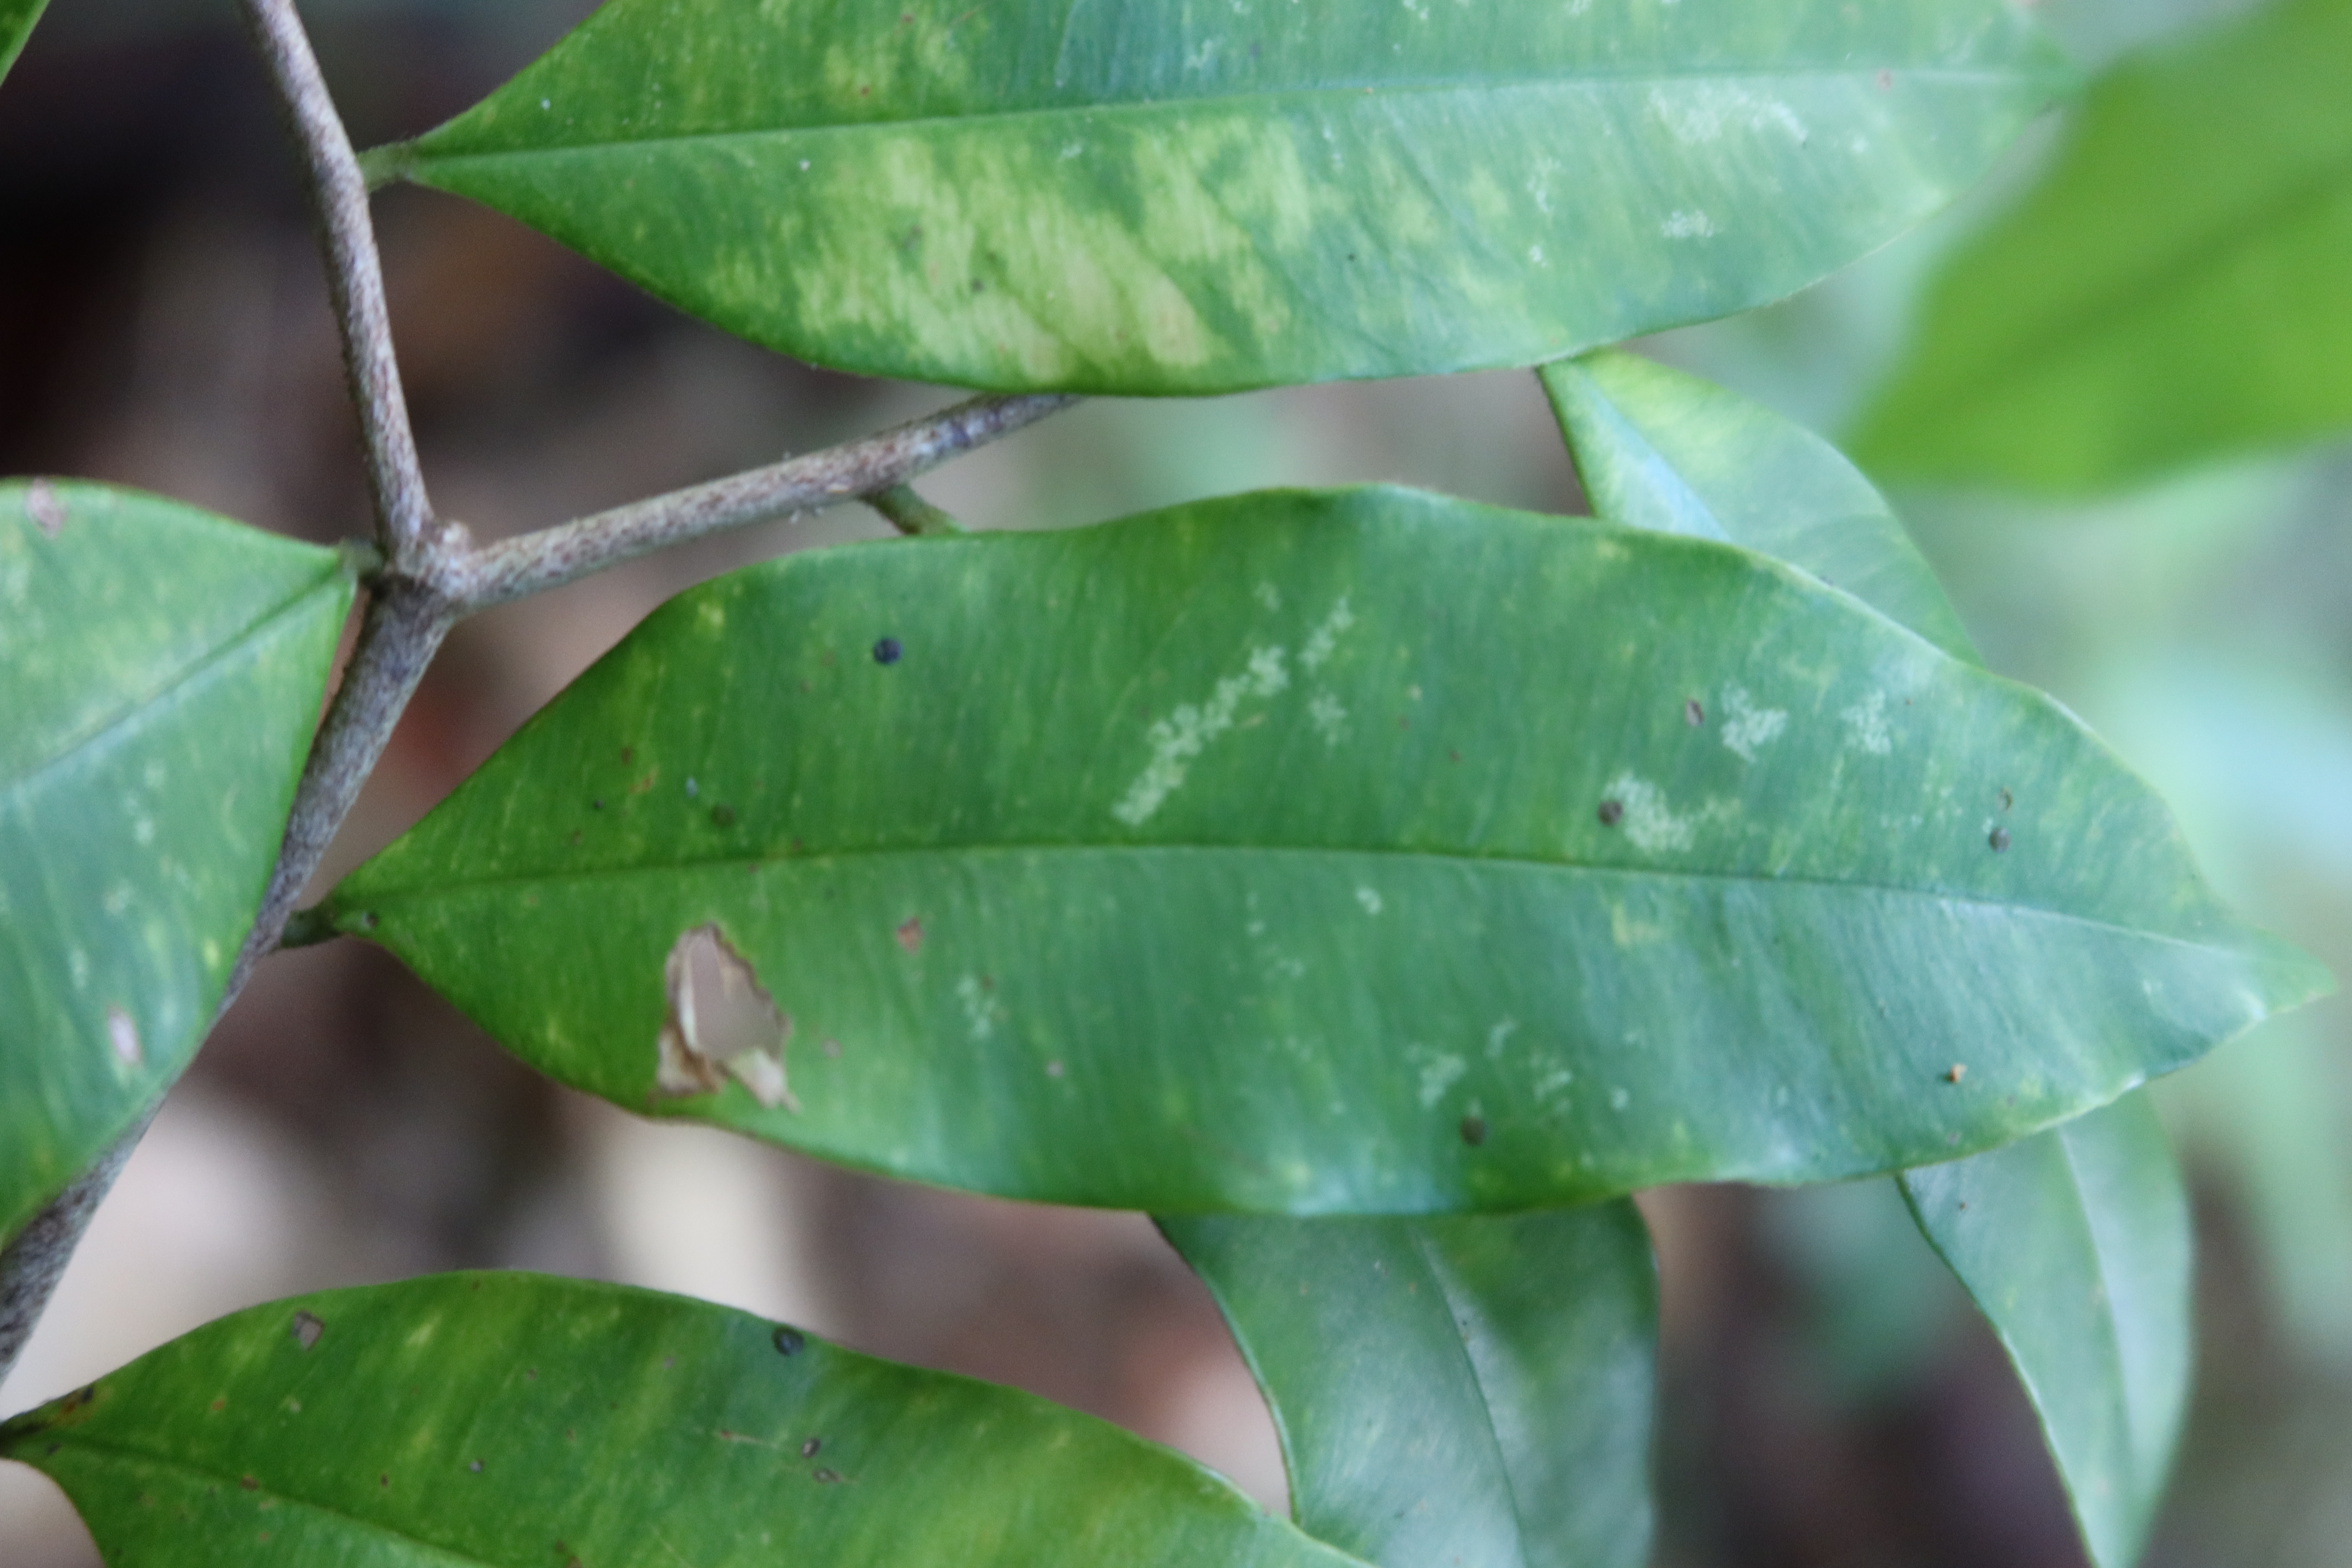
Label: Anthracnose